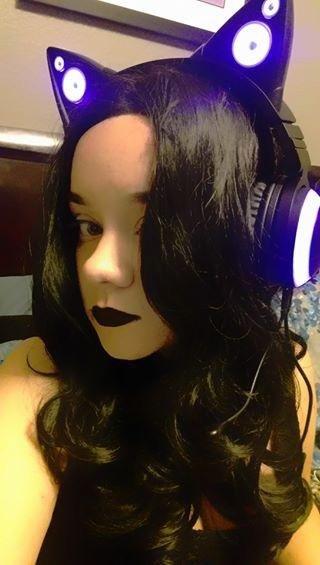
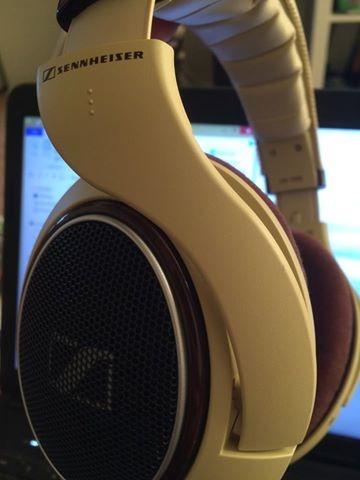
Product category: headphones
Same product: no